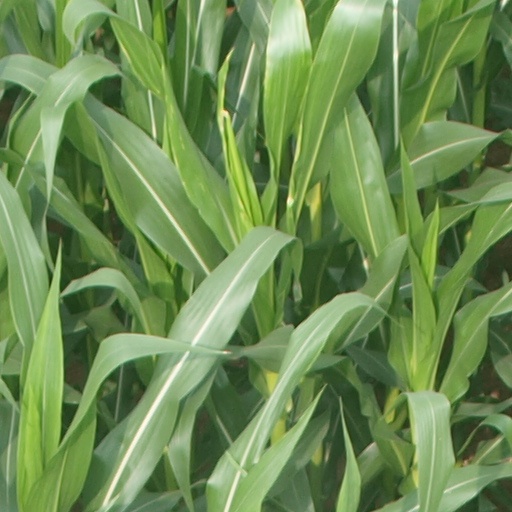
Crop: maize; corn